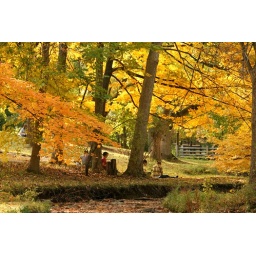
A group of students studies in the middle of a gorgeous stand of trees by the river Jordan